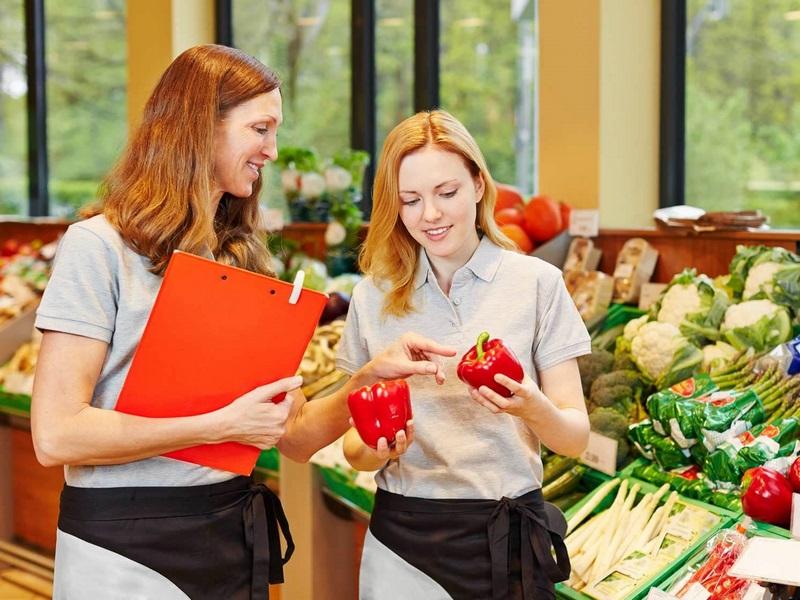
cô gái ở bên trái đang cầm trên tay một tập tài liệu